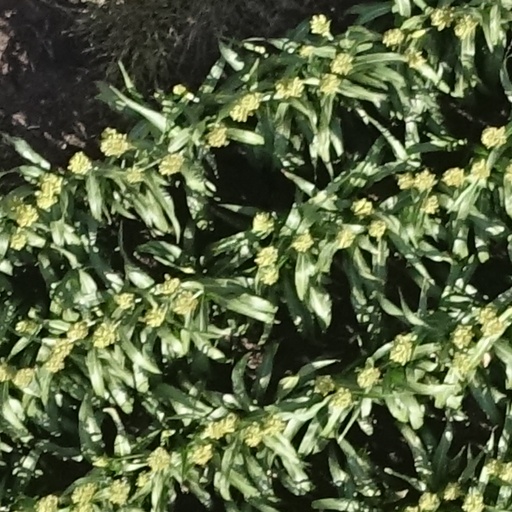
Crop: sorghum